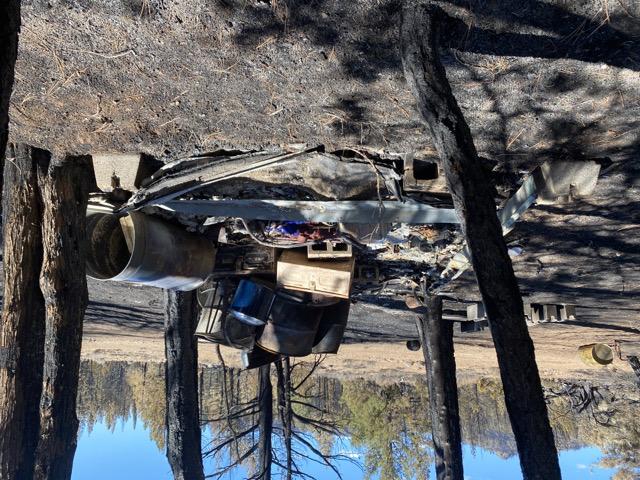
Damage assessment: destroyed